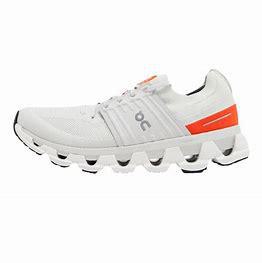
Brand: ON
Model: Cloudswift